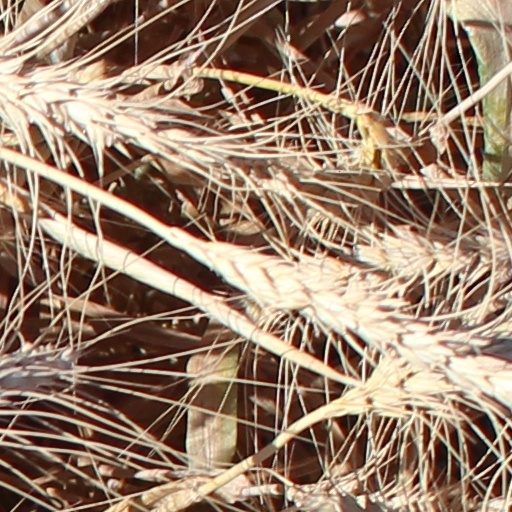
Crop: wheat